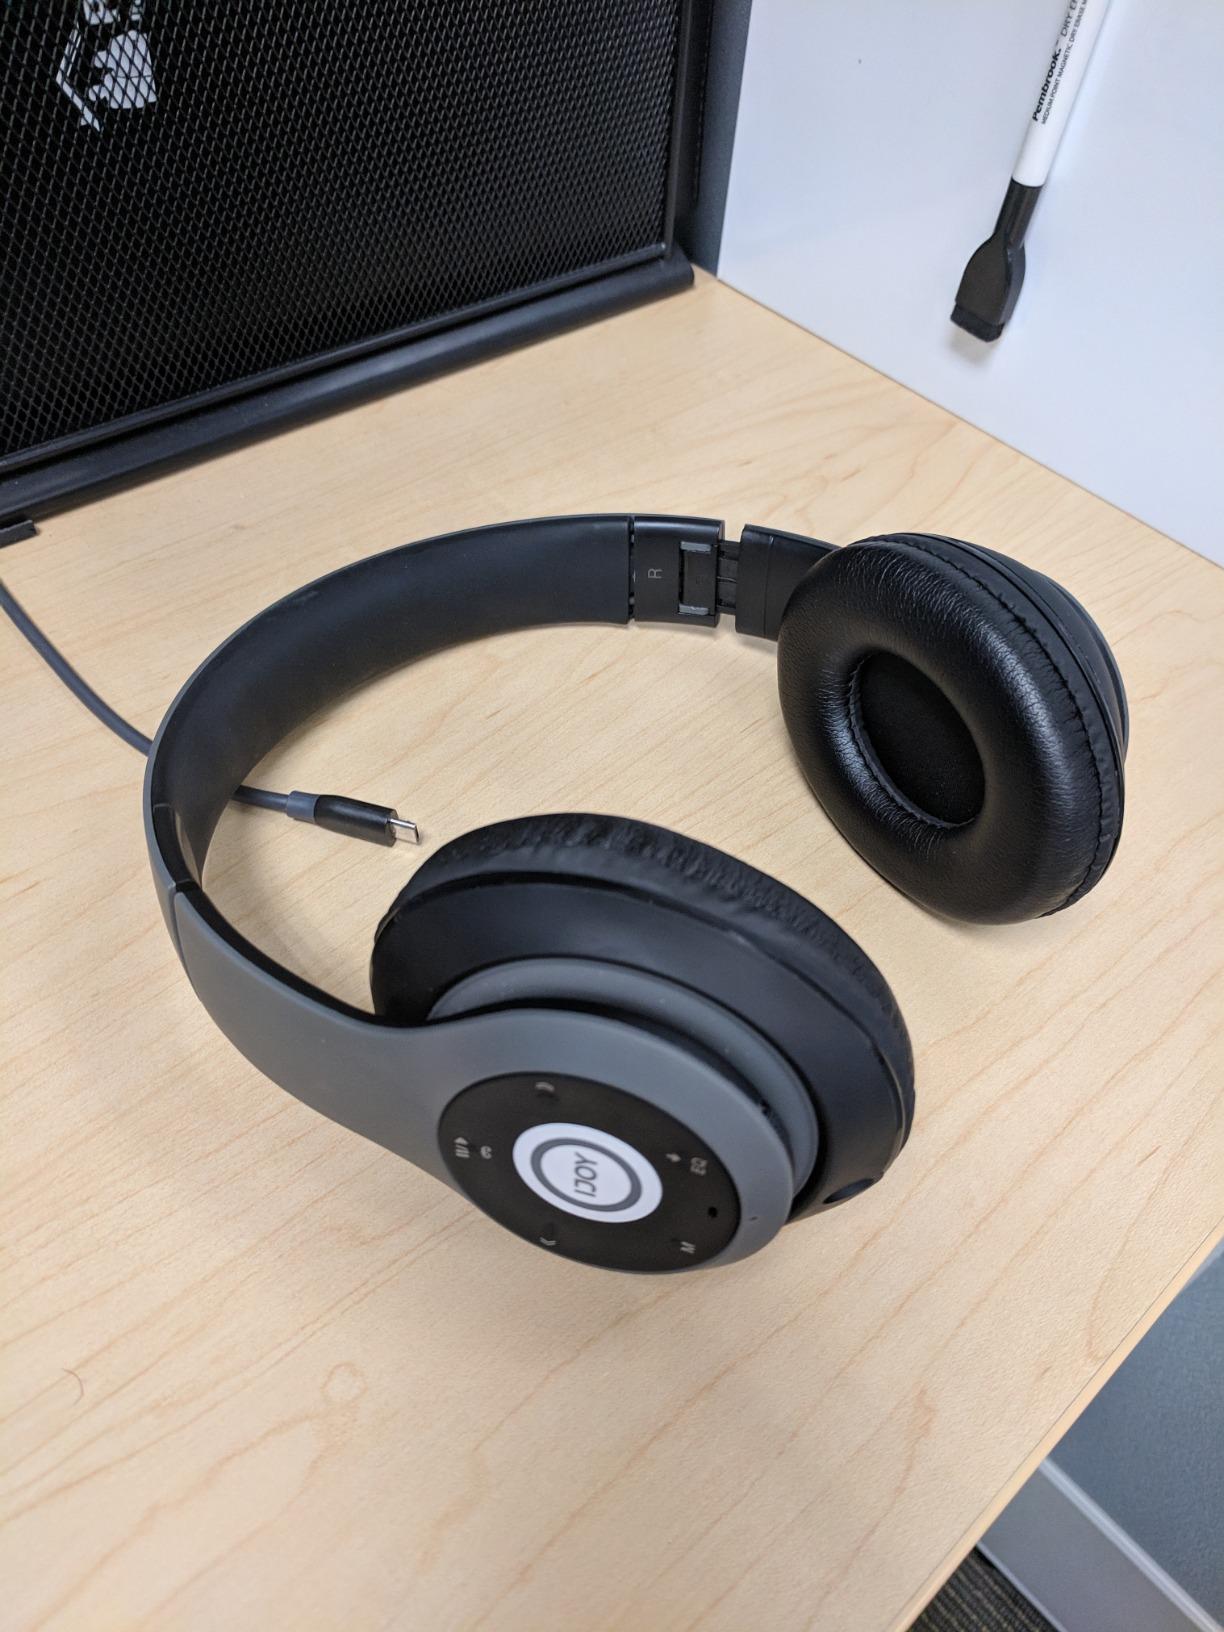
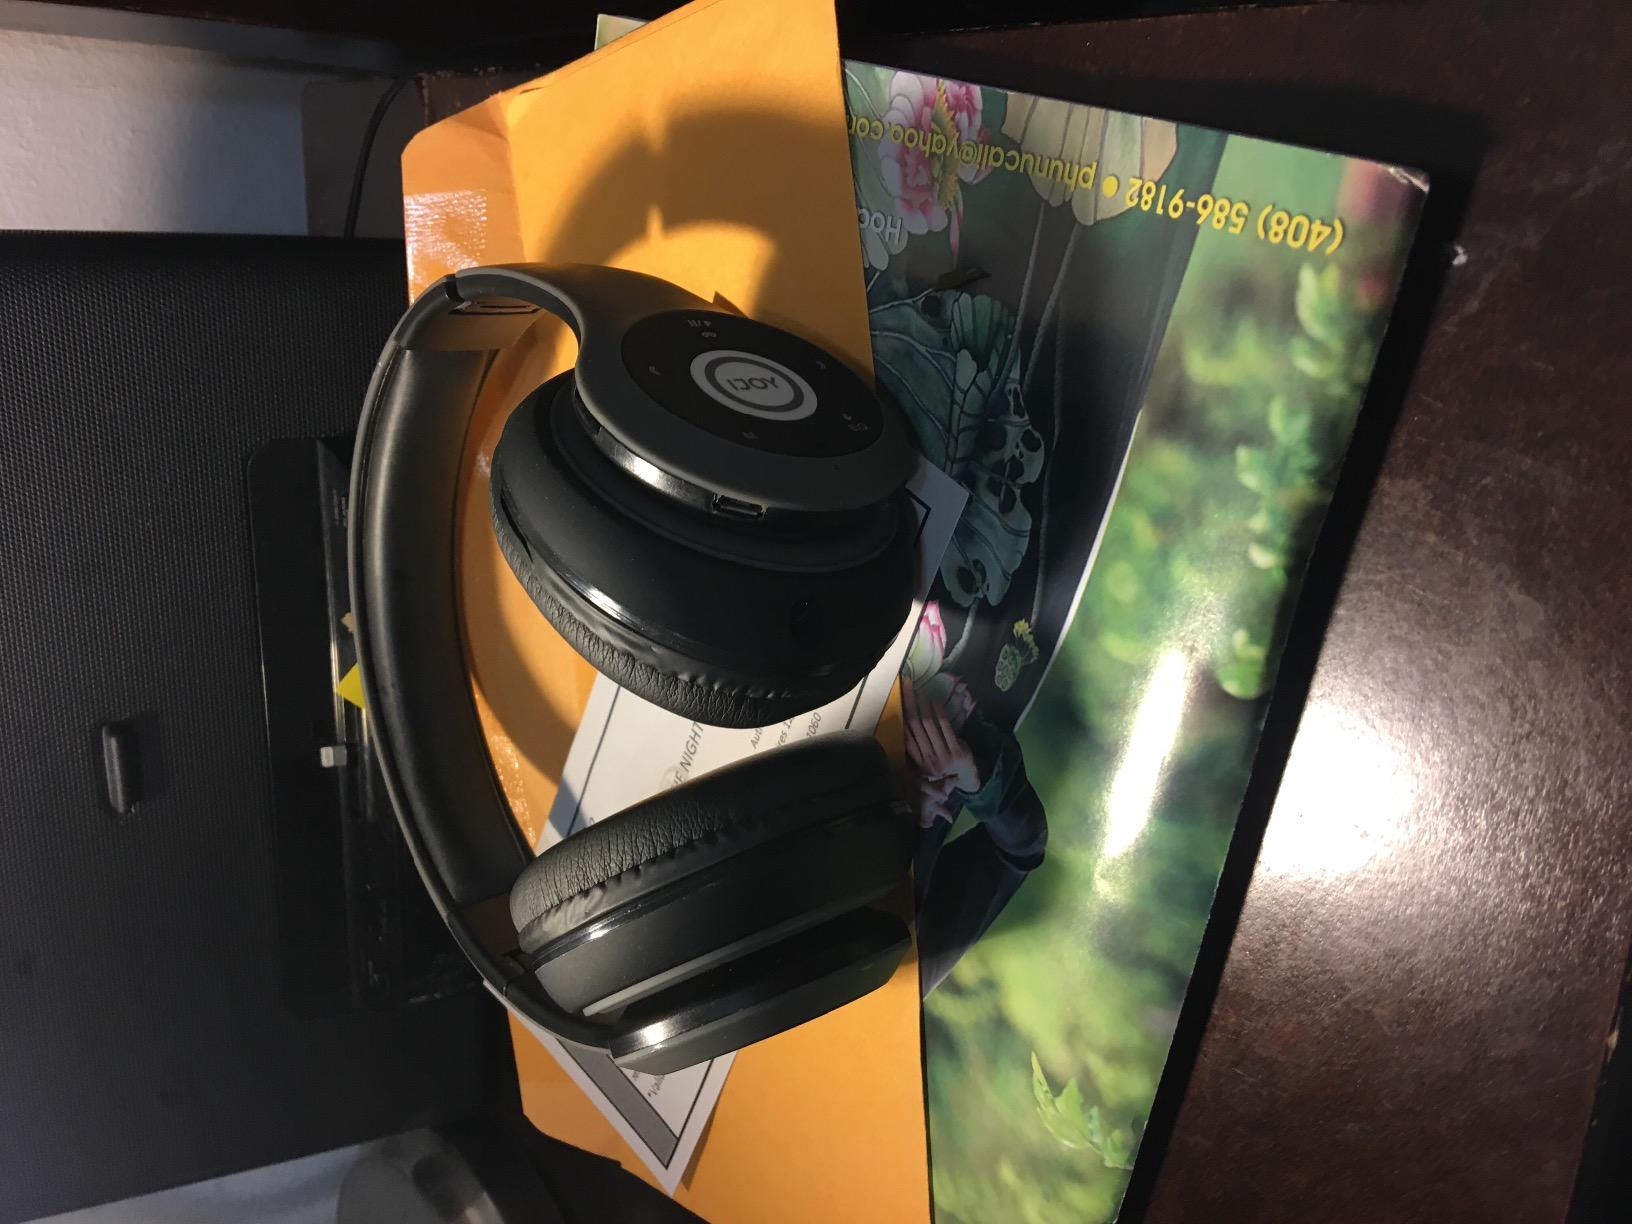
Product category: headphones
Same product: yes